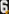
Number: 6